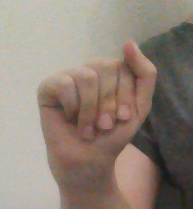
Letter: saad